History of the Order of Christ

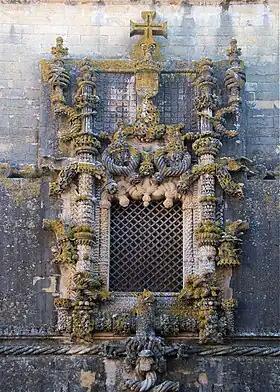
The "Convento de Cristo"'s famous Manuel I Chapter window by Diogo de Arruda (around 1510)

Pope Pius VI (1789) and Queen Mary I made the last attempt to reform the order. This reform made the convent of Tomar once again the headquarters of the whole order. The sovereign still remained Grand Master, but instead of the conventual prior there was a grand prior of the Order. In 1789 the Portuguese Order lost its religious character, being secularised by Queen Mary. Since 1789, the members consisted (besides the Grand Master and Great Commander) of six Knights of the Grand Cross, four hundred and fifty Commanders, and an unlimited number of Knights. Foreigners were exempt from the rules, but, at the same time, were excluded from the participation in the revenues of the Order. Only Catholics of noble descent could be admitted to the Order. The Order of Christ also survived in Brazil until the end of the Monarchic period in 1889.